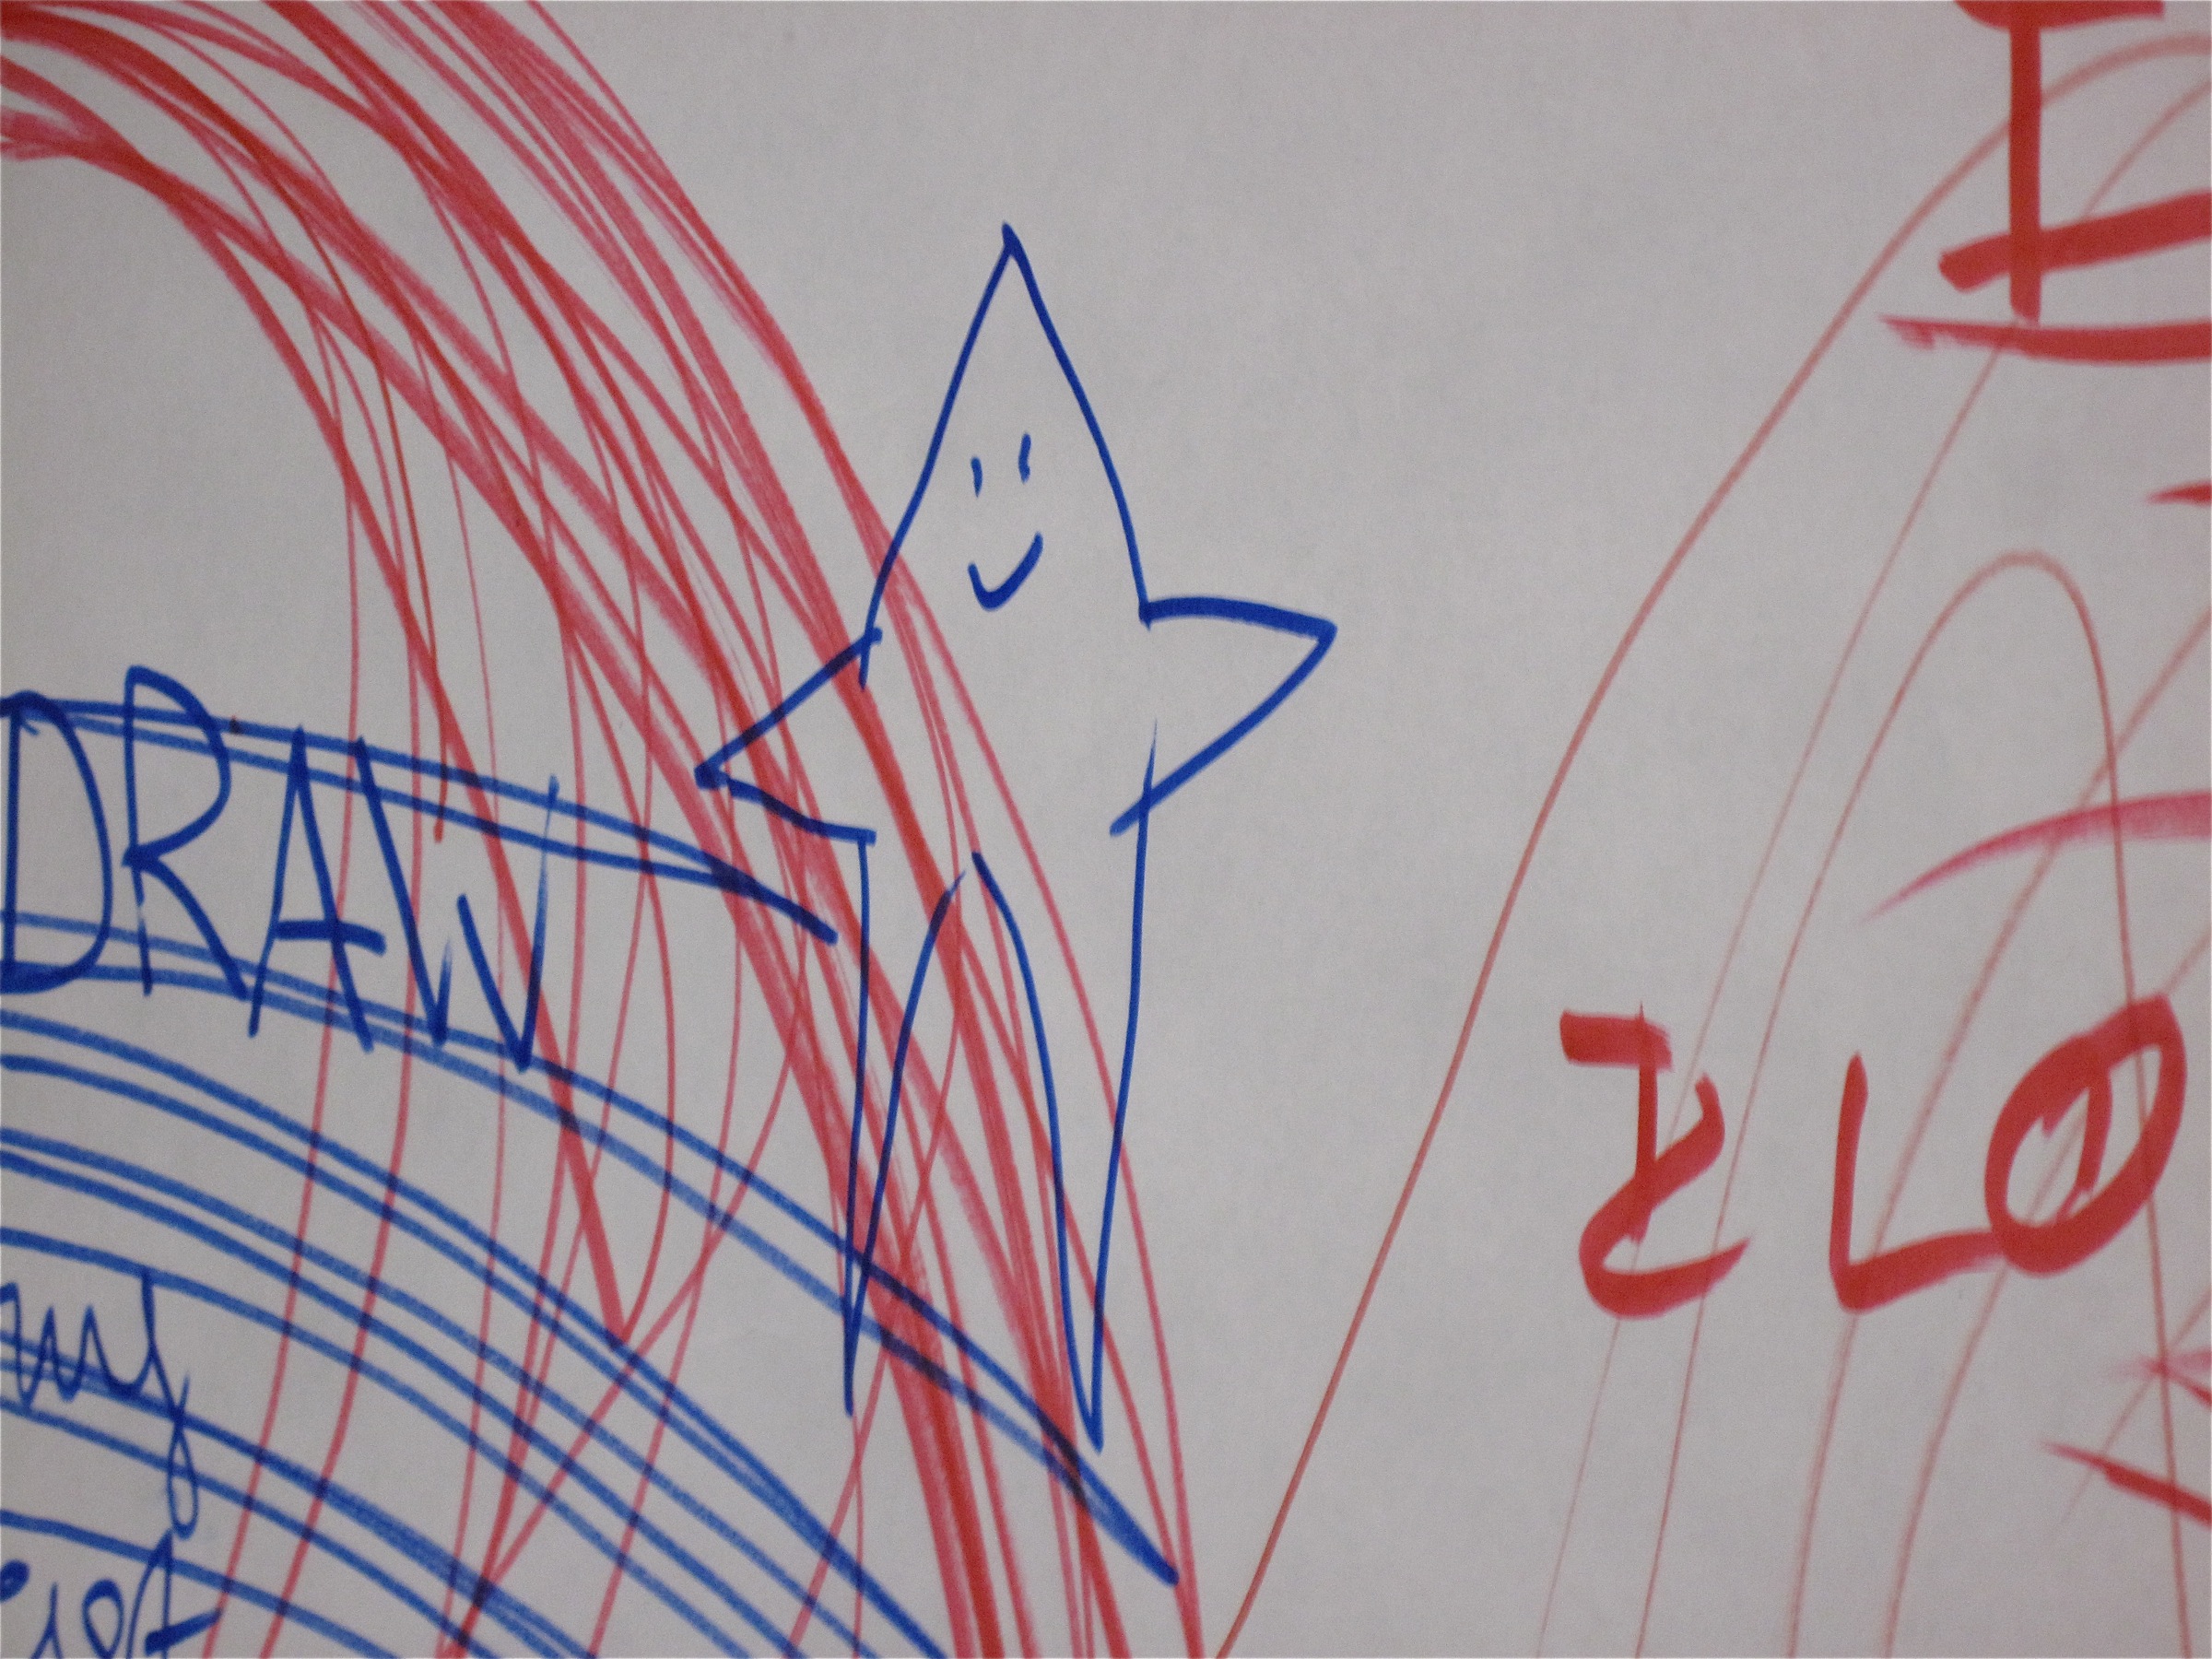
pattern, line, vancouver, circle, font, art, sketch, drawing, illustration, design, text, handwriting, calligraphy, shape, nv09, northernvoice09, visualthinking, graphicrecording